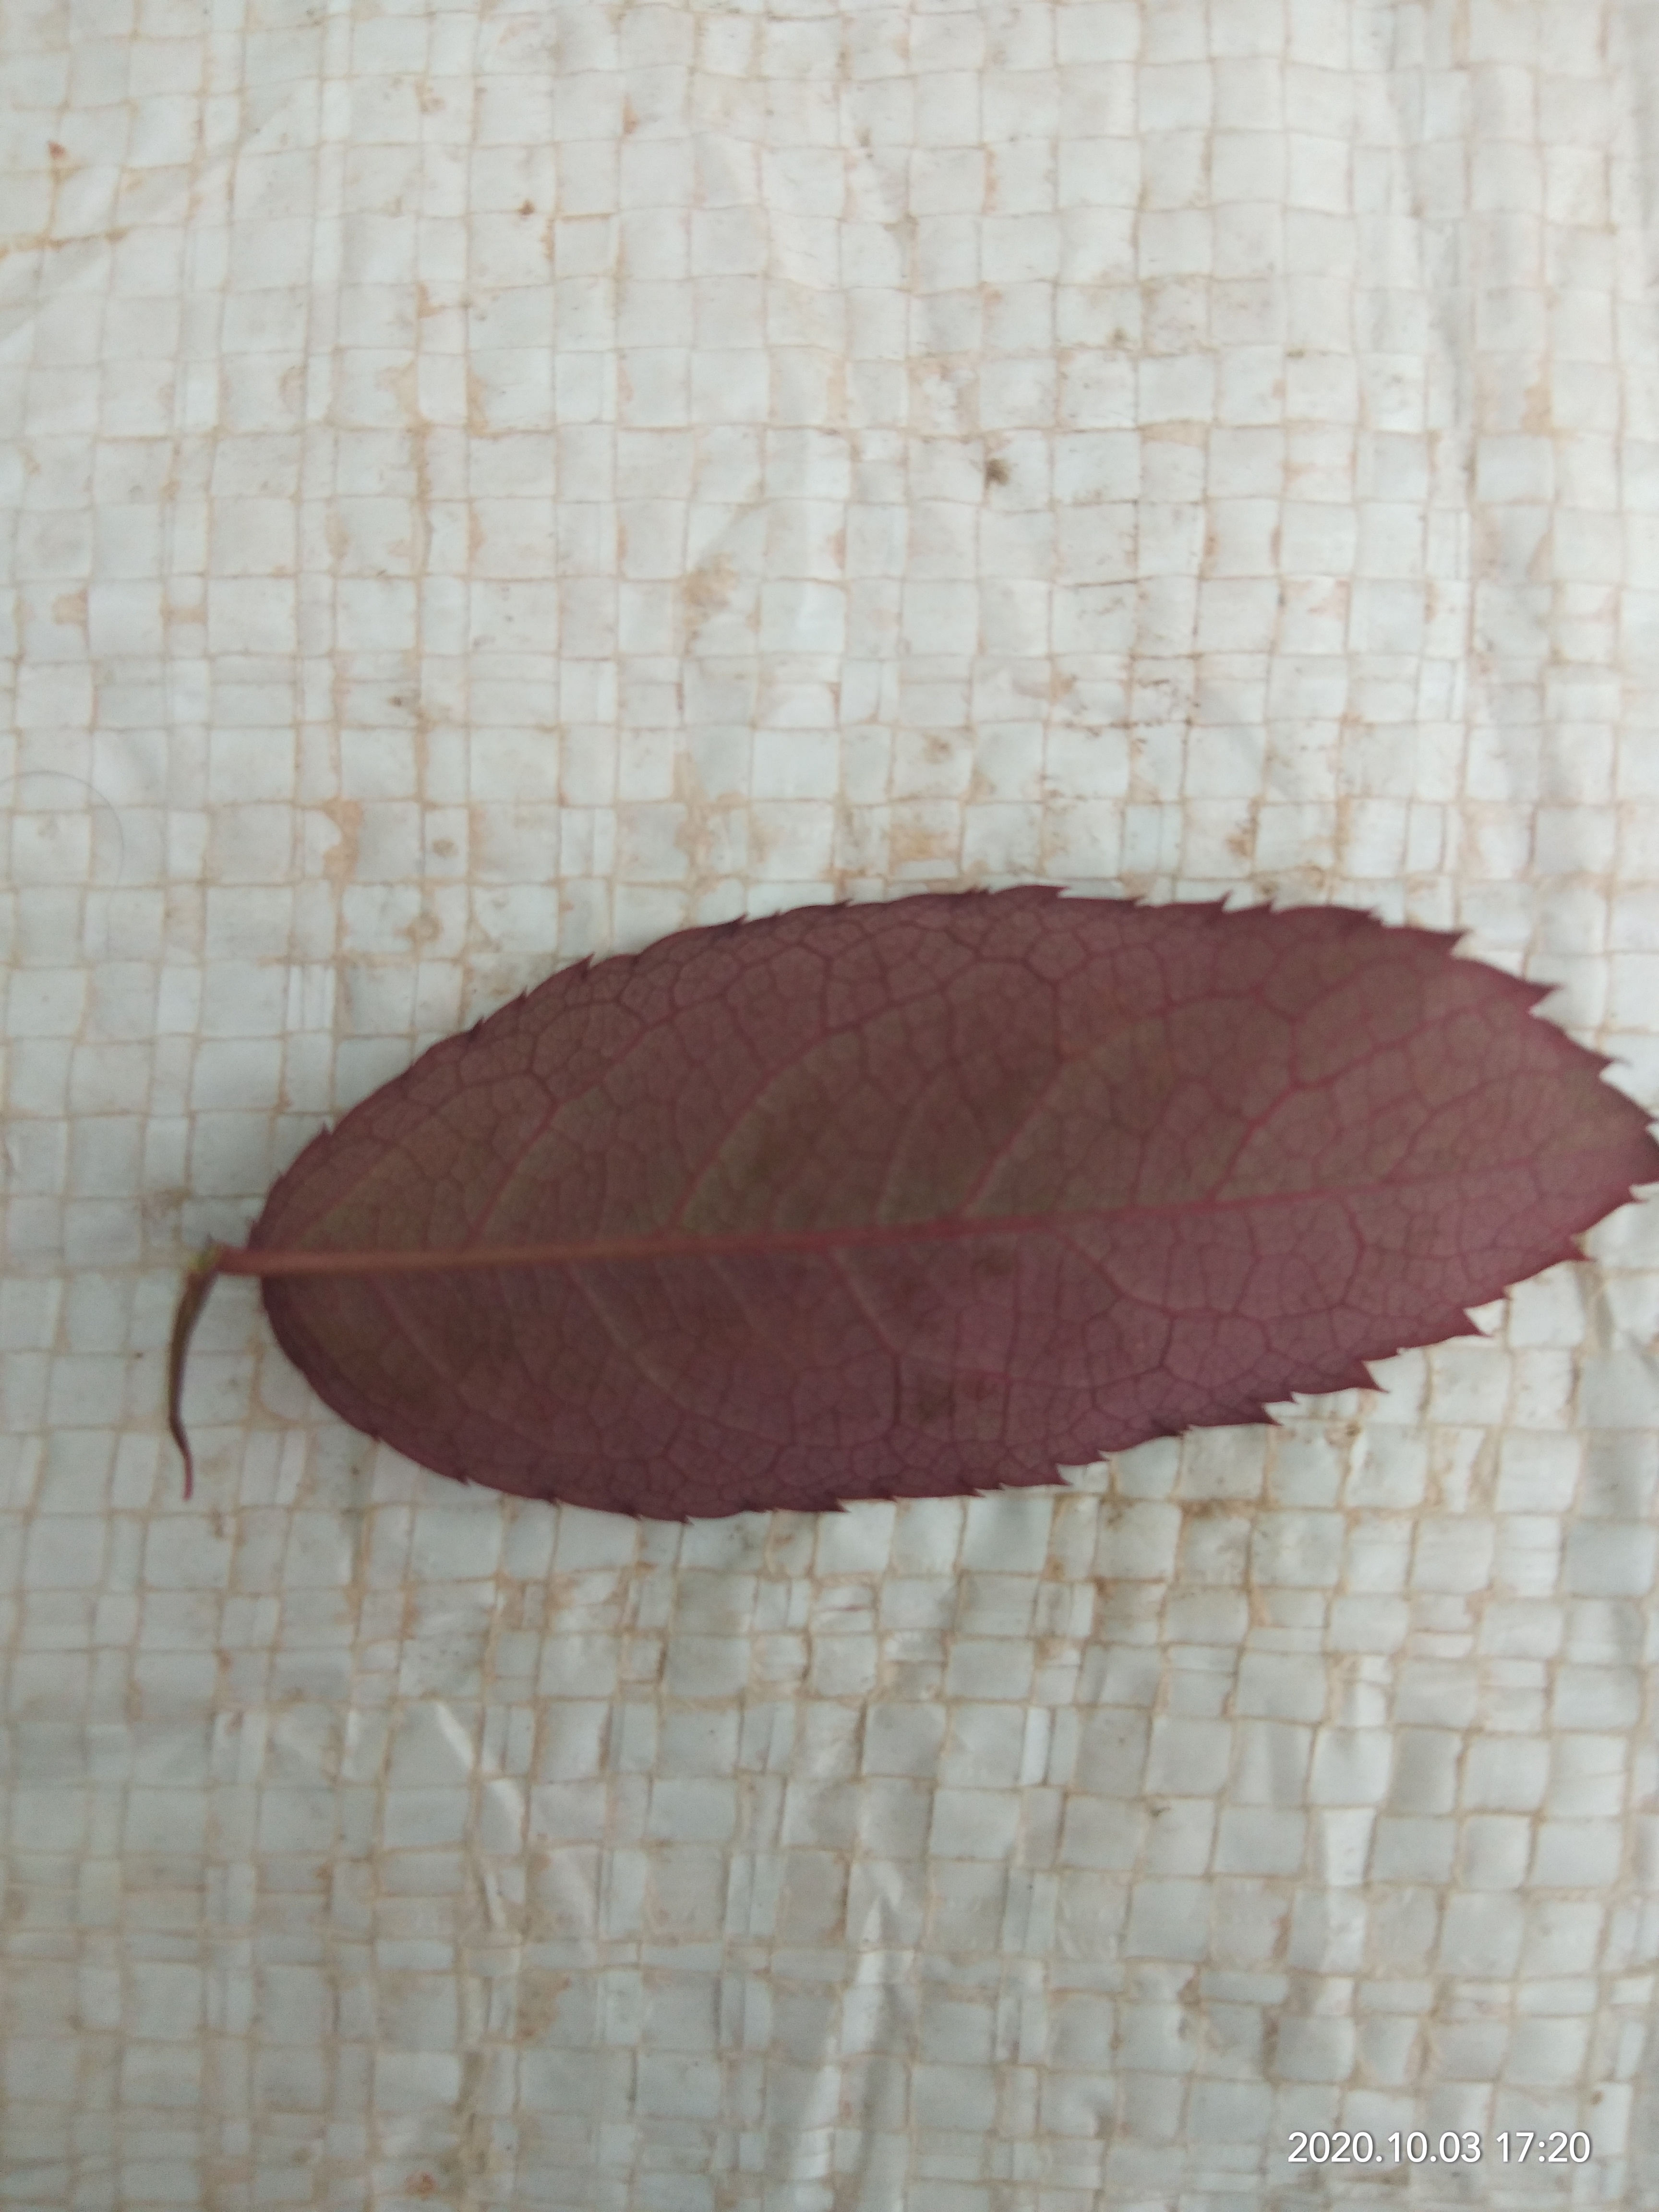
Plant: Rose